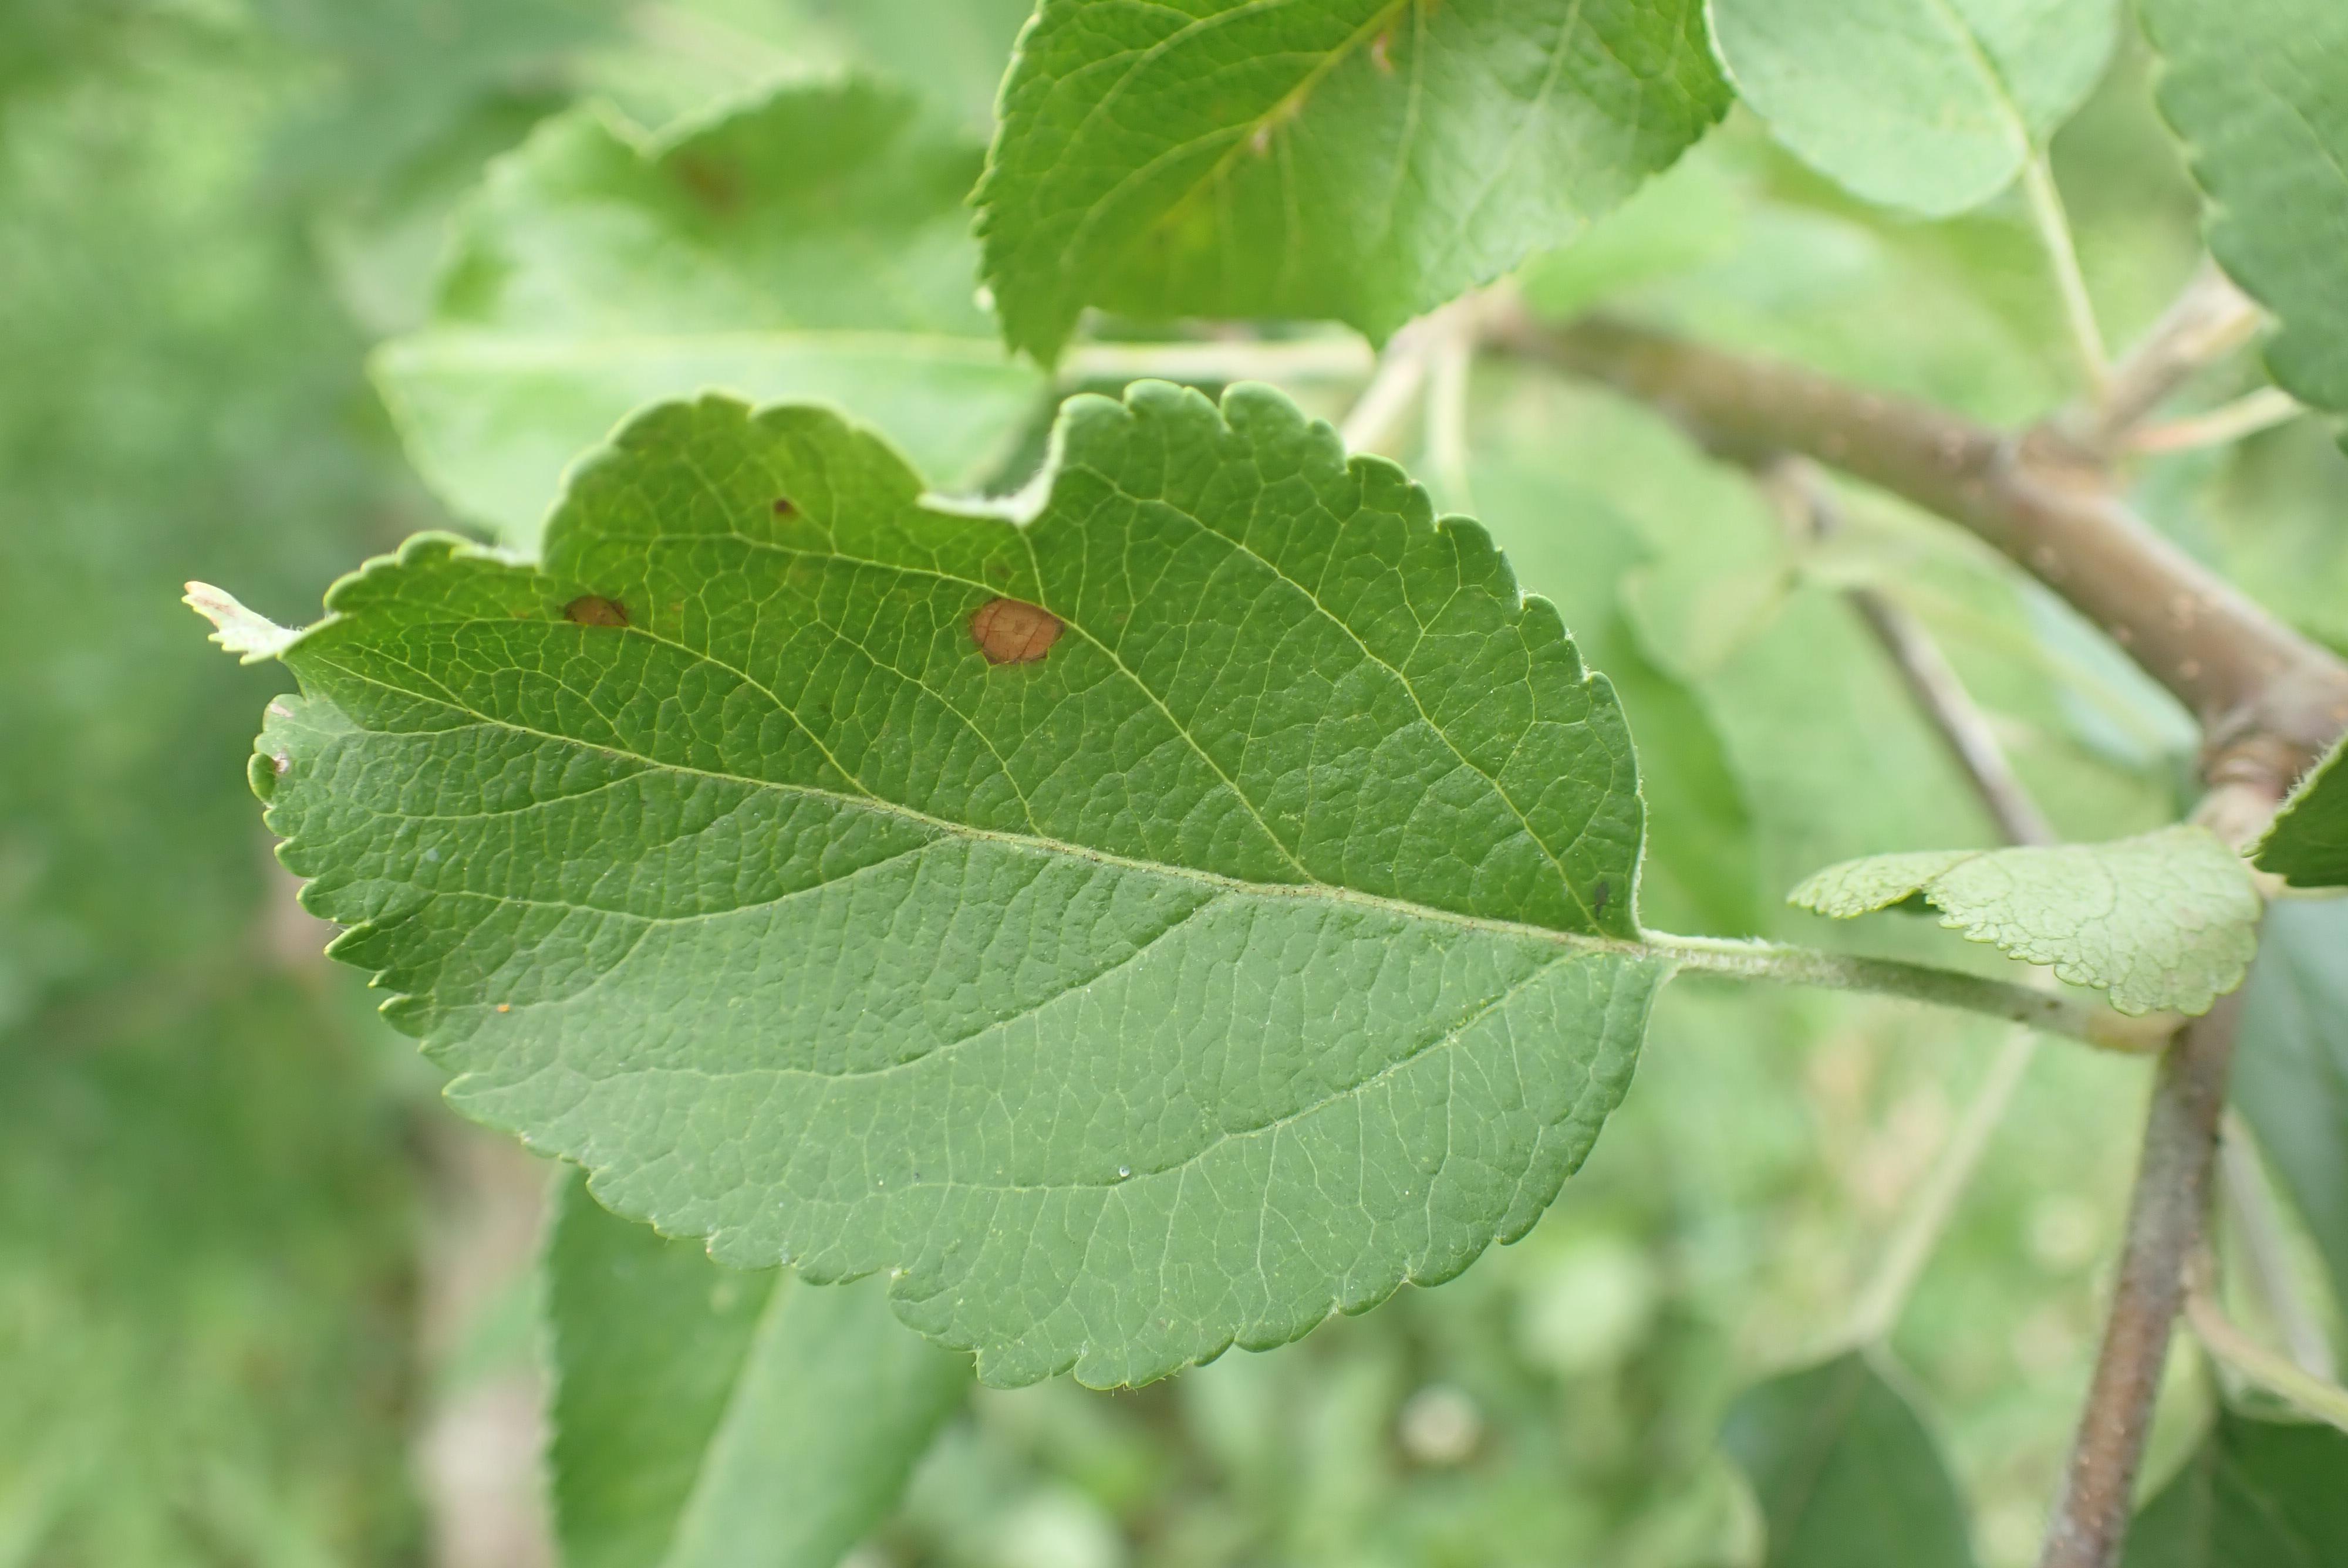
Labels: frog_eye_leaf_spot